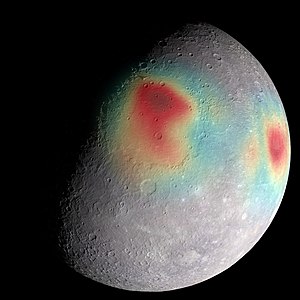
MESSENGER
Målinger af Merkurs asymmetriske magnetfelt.
MESSENGER, akronym for MErcury Surface, Space ENvironment, GEochemistry and Ranging, var en rumsonde, opsendt af NASA, med det formål at udforske planeten Merkur. Sonden gik i kredsløb om planeten i 2011, hvorfra den studerede overfladen og det svage magnetfelt fra til den 30. april 2015, hvor rumsonden blev styret mod Merkurs overflade, hvor den ved nedslaget dannede et krater.